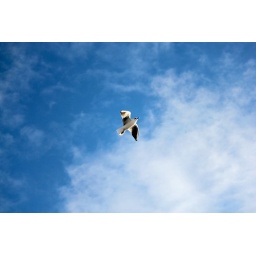
Sea Gull in flight on a blue sky with a a few wisps of cloud.